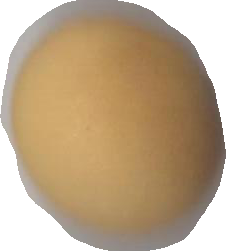
Variety: Grobogan